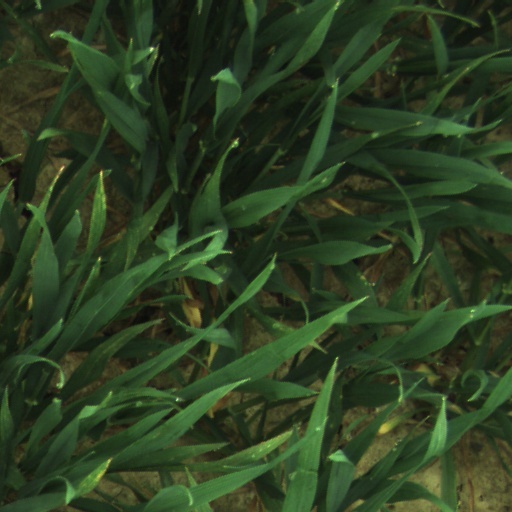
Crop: wheat